Björk (exhibition)

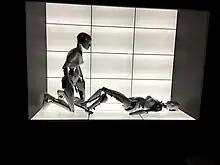
Replicas of the robots from the "All Is Full of Love" music video on display

"Björk" was curated by the director of MoMA PS1, Klaus Biesenbach, who commented on the exhibition: "Björk is an extraordinarily innovative artist whose contributions to contemporary music, video, film, fashion, and art have had a major impact on her generation worldwide, this highly experimental exhibition offers visitors a direct experience of her hugely collaborative body of work".